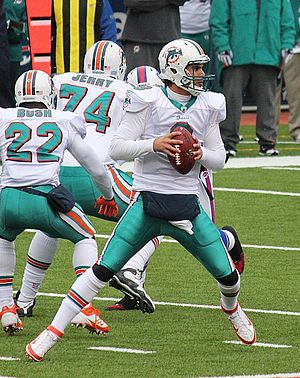
Matt Moore
Matt Moore
Matt Moore er en amerikansk footballspiller, der spiller i NFL som quarterback for Miami Dolphins. Moore blev draftet til ligaen i 2007, og har tidligere repræsenteret Carolina Panthers.